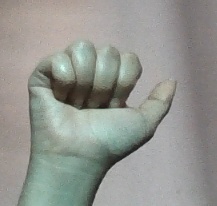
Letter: dhad